Irish Sea

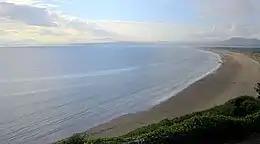
Cardigan Bay

The Cardigan Bay Basin forms a continuation into British waters of Ireland's North Celtic Sea Basin, which has two producing gas fields. The basin comprises a south-easterly deepening half-graben near the Welsh coastline, although its internal structure becomes increasingly complex towards the southwest. Permian to Triassic, syn-rift sediments within the basin are less than thick and are overlain by up to of Jurassic strata, and locally also by up to of Paleogene fluvio-deltaic sediments. The basin has a proven petroleum system, with potentially producible gas reserves at the Dragon discovery near the UK/ROI median line, and oil shows in a further three wells. The Cardigan Bay Basin contains multiple reservoir targets, which include the Lower Triassic (Sherwood Sandstone), Middle Jurassic shallow marine sandstones and limestone (Great Oolite), and Upper Jurassic fluvial sandstone, the reservoir for the Dragon discovery.